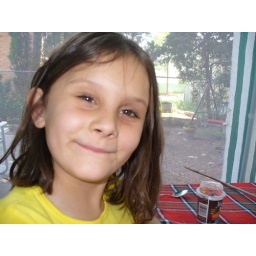
in the screen house